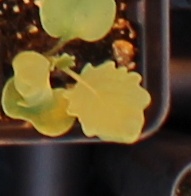
Label: Canola